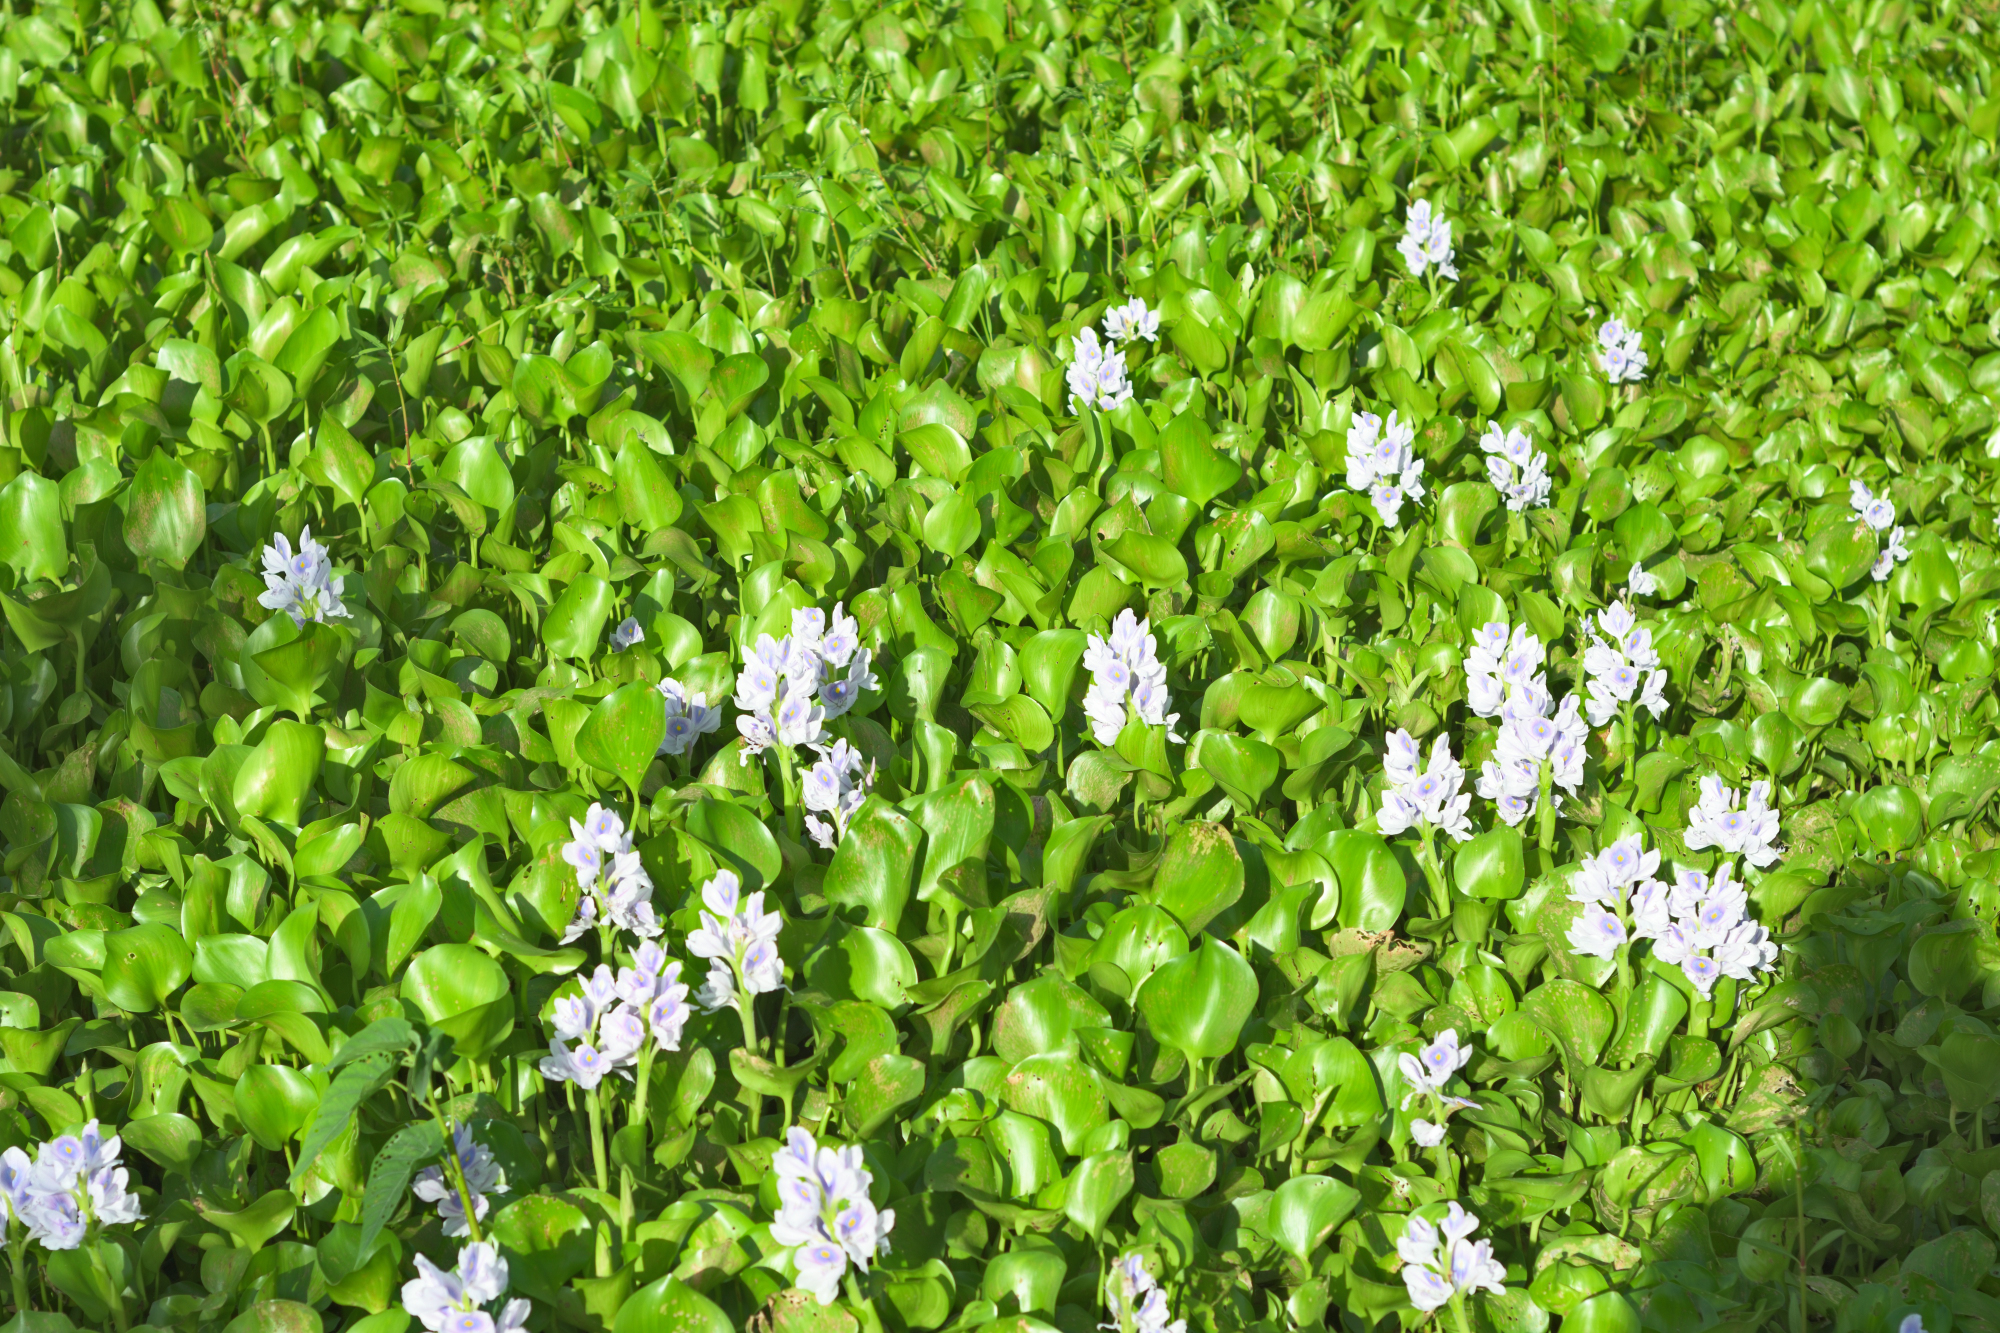
Water Hyacinth - Khurushkul Pond, Bangladesh
Water hyacinth (Eichhornia crassipes) coverage in a freshwater pond near Khurushkul, Cox's Bazar, Bangladesh. Photographed on 9 August 2026 during the monsoon season. Follow-up survey of the pond documented in the June 2026 water lily / water hyacinth dataset.
Location: Khurushkul, Cox's Bazar, Chattogram, Bangladesh
Keywords: water hyacinth, Eichhornia crassipes, invasive aquatic plant, pond, freshwater wetland, monsoon, Bangladesh, Khurushkul, Cox's Bazar, botanical photography, aquatic vegetation, golamrob